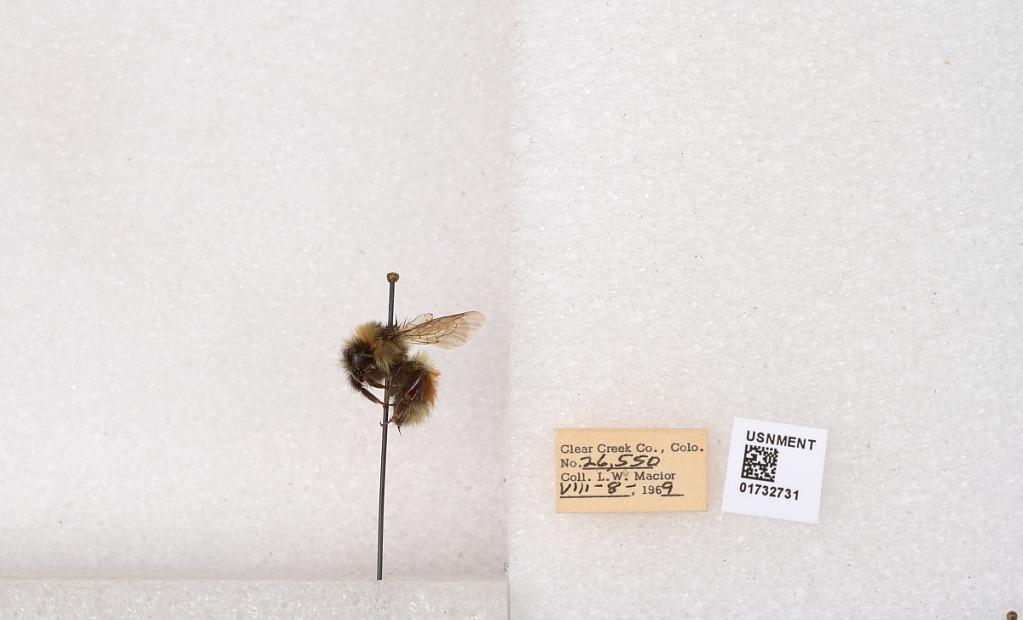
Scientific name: Bombus (Pyrobombus) sylvicola Kirby
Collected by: L. Macior
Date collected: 1969-8-8
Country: United States
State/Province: Colorado
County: Clear Creek
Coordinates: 39.7006, -105.694